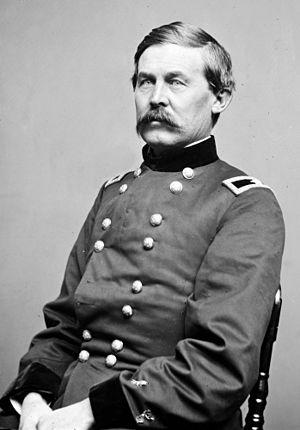
John Buford, Jr. est un officier de cavalerie de l'armée des États-Unis qui joue un rôle important durant la guerre de Sécession, en particulier au tout début de la bataille de Gettysburg : il détermine le choix du terrain, qui sera favorable aux Unionistes.
Pendant toute la durée de la Guerre Civile Américaine, l'État américain de l'Illinois de 1861 à 1865, s'avère être une source principale pour le recrutement des hommes de l'armée de l'Union et en particulier ceux servant sur le théâtre occidental de la guerre.